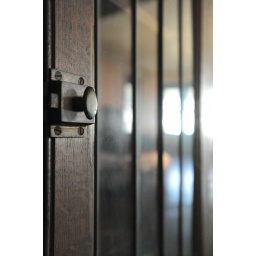
built-in book cases with leaded glass doors in the library